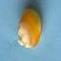
Maize quality: Good